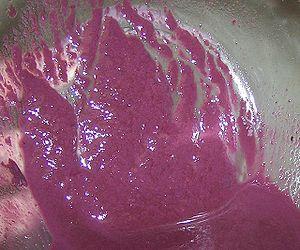
Lors du processus de vinification, la clarification et la stabilisation sont les étapes par lesquelles les matières insolubles en suspension dans le vin sont éliminées avant la mise en bouteille. Cette matière peut inclure des cellules de levure morte, des bactéries, des tartrates, des protéines, des pectines, divers tanins et autres composés phénoliques, ainsi que des morceaux de peau de raisin, de pulpe, de tige et des gommes. La clarification et la stabilisation peuvent impliquer le débourbage, le collage, la filtration, la centrifugation, la flottation, la réfrigération, la pasteurisation et/ou la maturation en fûts et le soutirage.
Un vin rouge est obtenu par la fermentation du moût de raisins noirs en présence de la pellicule, des pépins et éventuellement de la rafle. Le temps plus ou moins long de cette fermentation varie selon le genre de vin voulu, les caractéristiques de chaque vendange et les traditions liées au terroir viticole de production. C’est la cuvaison qui peut varier d’une semaine au maximum pour obtenir des vins légers et souples, jusqu’à trois ou quatre semaines pour des vins de garde. Ce sont des vins dits tranquilles mais il existe des vins rouges mousseux comme le lambrusco en Italie.
En œnologie et en brasserie, la lie est un résidu de levures mortes qui sédimentent au fond du contenant à l'issue de la fermentation.
Lie peut renvoyer à :
Lie de vin est un nom de couleur d'usage courant désignant une nuance du champ chromatique rouge tirant sur le violet qui tire son nom de la lie du vin.